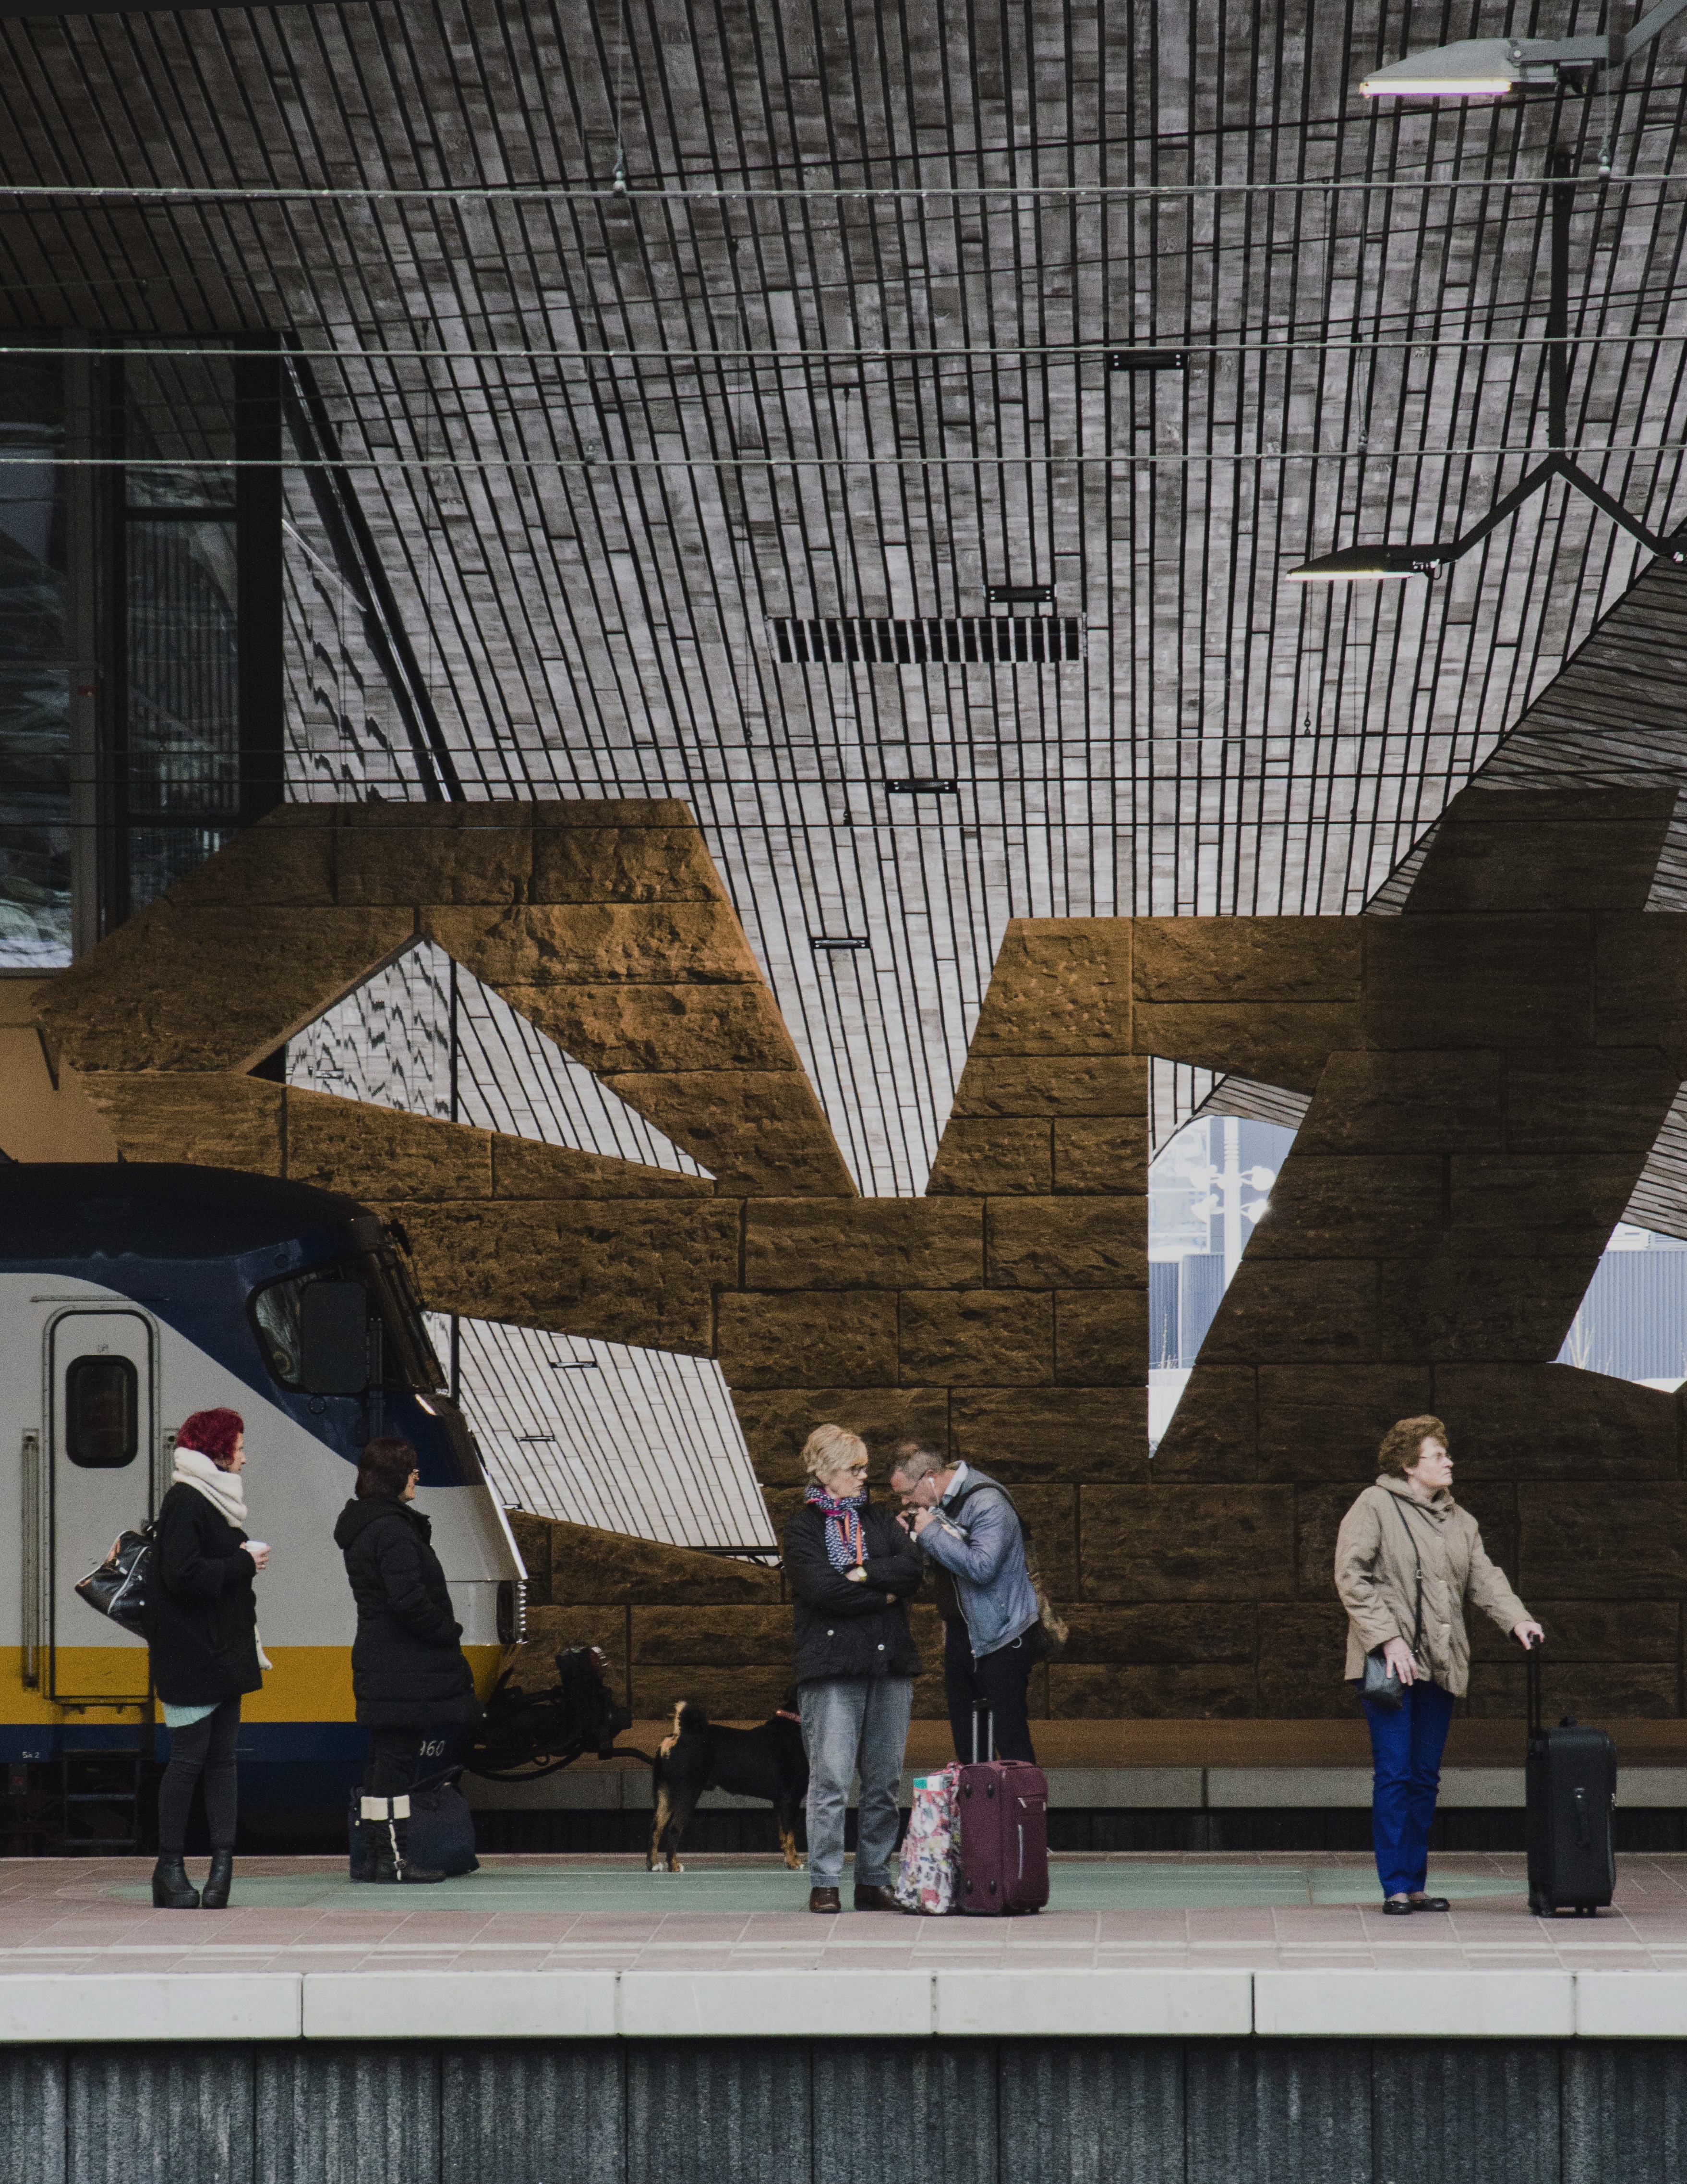
outdoor, architecture, photography, van, building, rail, urban, train, photo, traveler, station, platform, contrast, nikon, art, holland, nederland, netherlands, rotterdam, de, gare, dutch, outdoorphotography, picture, photograph, fotos, foto, fotografie, pd, kunst, tourist attraction, centralstation, paulvandevelde, pdvandevelde, padagudaloma, dordrecht, nederlandinfotos, urbanfotografie, pvdvfotografie, pdvandeveldedordrecht, nederlandsefotografie, dutchphotogaraphy, totallydutch, fotografienederland, hollandsefotografie, fotografieholland, nederlandsespoorwegen, velde, centraalstation, trein, dutchrailways, perron, reiziger, urban area